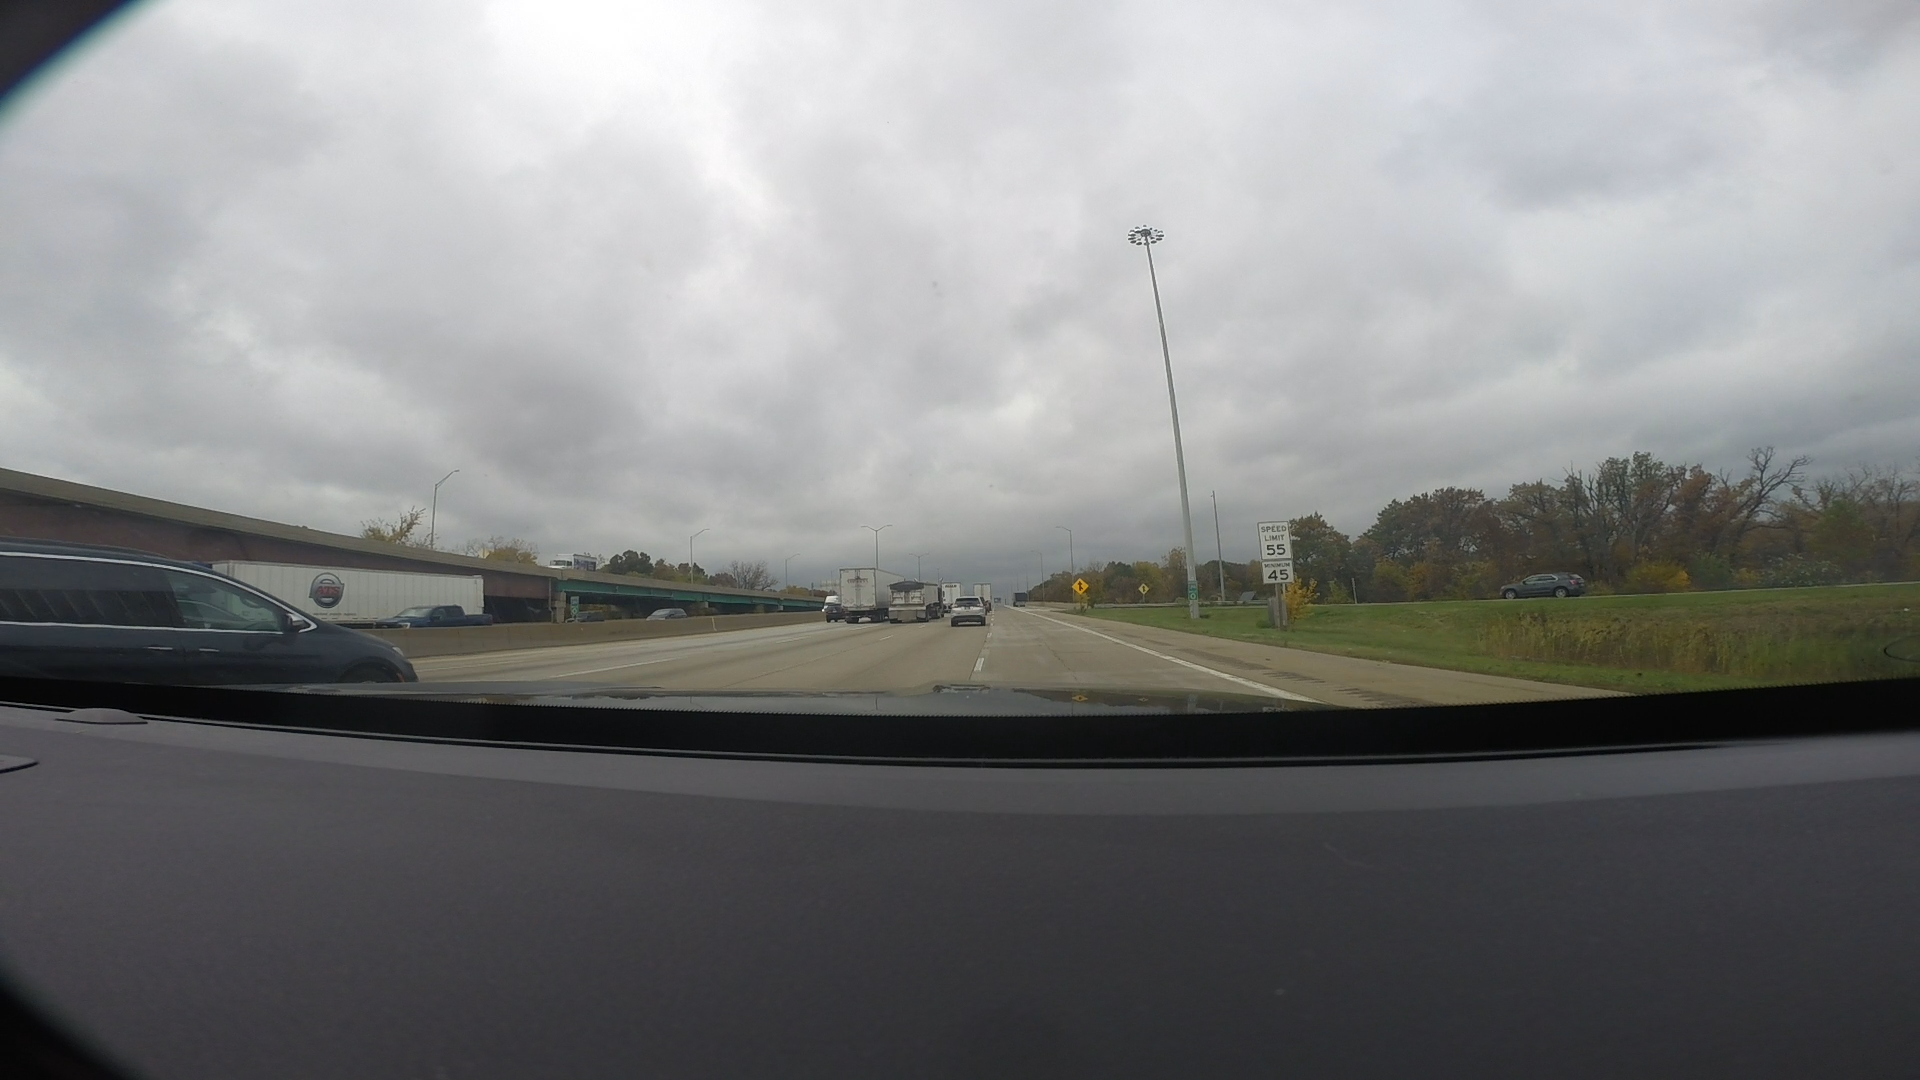
Speed limit sign label: mph55